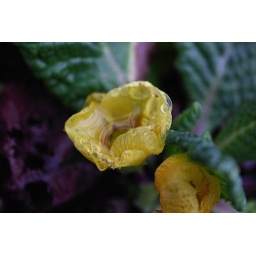
This little yellow primrose was blooming in my flower bed, when we got home from our trip.